Indian Forest Service

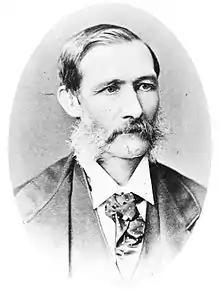
Dietrich Brandis is widely considered as the father of the Service

In 1864, the British Raj established the Imperial Forest Department; Dietrich Brandis, a German forest officer, was appointed Inspector General of Forests. The Imperial Forestry Service was organized subordinate to the Imperial Forest Department in 1867.